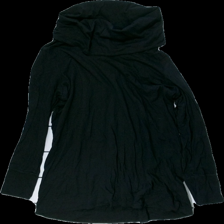
View: front
Type: Top
Category: Ladies
Brand: Kappahl
Colors: Black
Material: 100% cotton
Cut: Turtle neck
Size: 40
Season: All
Price range: <50
Recommended usage: Export